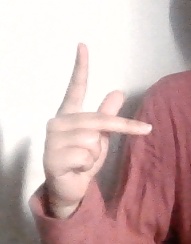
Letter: dha